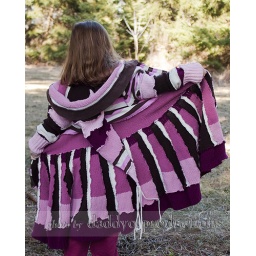
Upcycled Sweater Coat Cloak in pink white brown